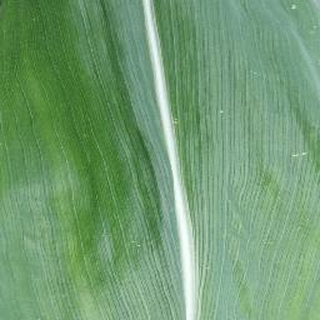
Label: healthy_corn